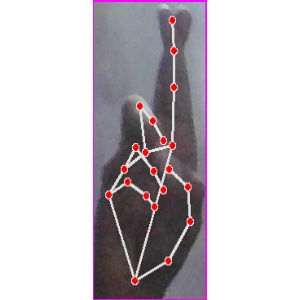
अक्षर: र